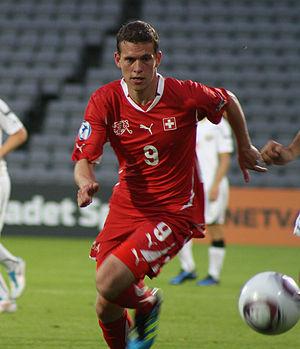
Fabian Frei est un footballeur suisse né le 8 janvier 1989 à Frauenfeld. Il évolue au poste de milieu de terrain ou d'attaquant au sein du club suisse du FC Bâle.